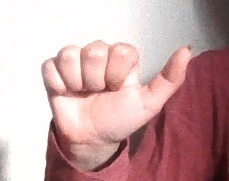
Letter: dhad